Print room

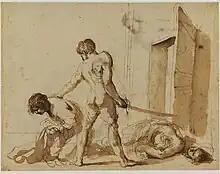
Drawing of martyrs John and Paul by Guercino, Courtauld Institute, London

Most national collections can be seen by the public more easily than is often realised. Usually, visitors of all sorts, whether researchers or not, are entitled to view works on paper not on display in the galleries, which will form the great majority of an institution's collection, thereby making print rooms an essential resource for enabling our understanding and appreciation of works on paper – in particular, how artists conceive of finished paintings through preparatory studies, and how printmaking traditions and techniques have evolved over the centuries. On a national level, print rooms tend to differ, each having their own specialism, though collections often overlap in content.